Muslim Rajputs

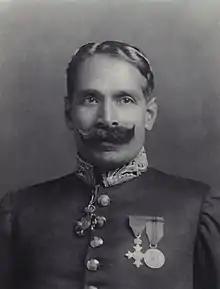
Muhammad Said Khan, the Nawab of Chhatri and a Lalkhani Rajput

The Lalkhanis are a Muslim Rajput community and a sub-clan of the Bargujars. They were the Nawabs of various estates in Western Uttar Pradesh. These included Chhatari and neighbouring regions including parts of Aligarh and Bulandshahr.